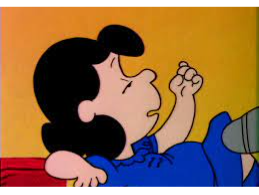
Portrait style: Cartoon Portrait